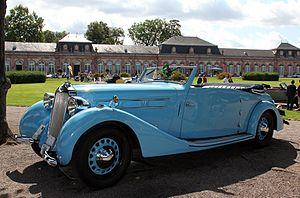
La Delage D6 ou Delage Type D6 est une voiture de prestige du constructeur automobile français Delage, fabriquée entre 1930 et 1940, puis de 1946 à 1954, par Delage.